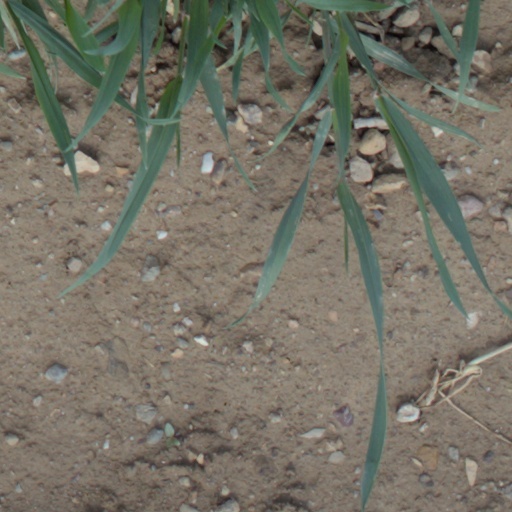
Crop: wheat